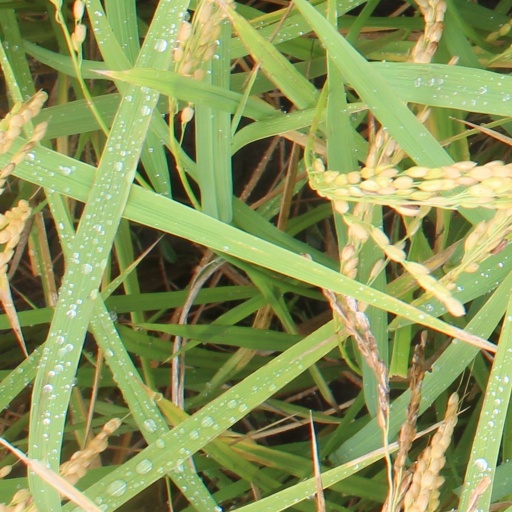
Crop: rice